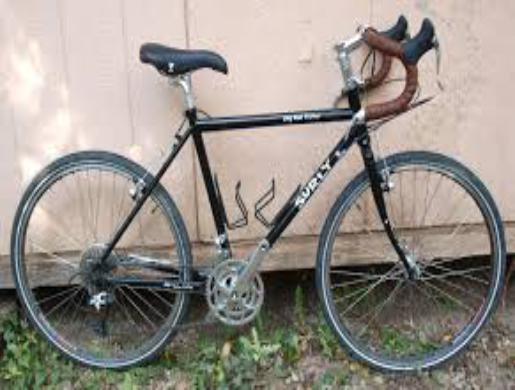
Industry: Sports